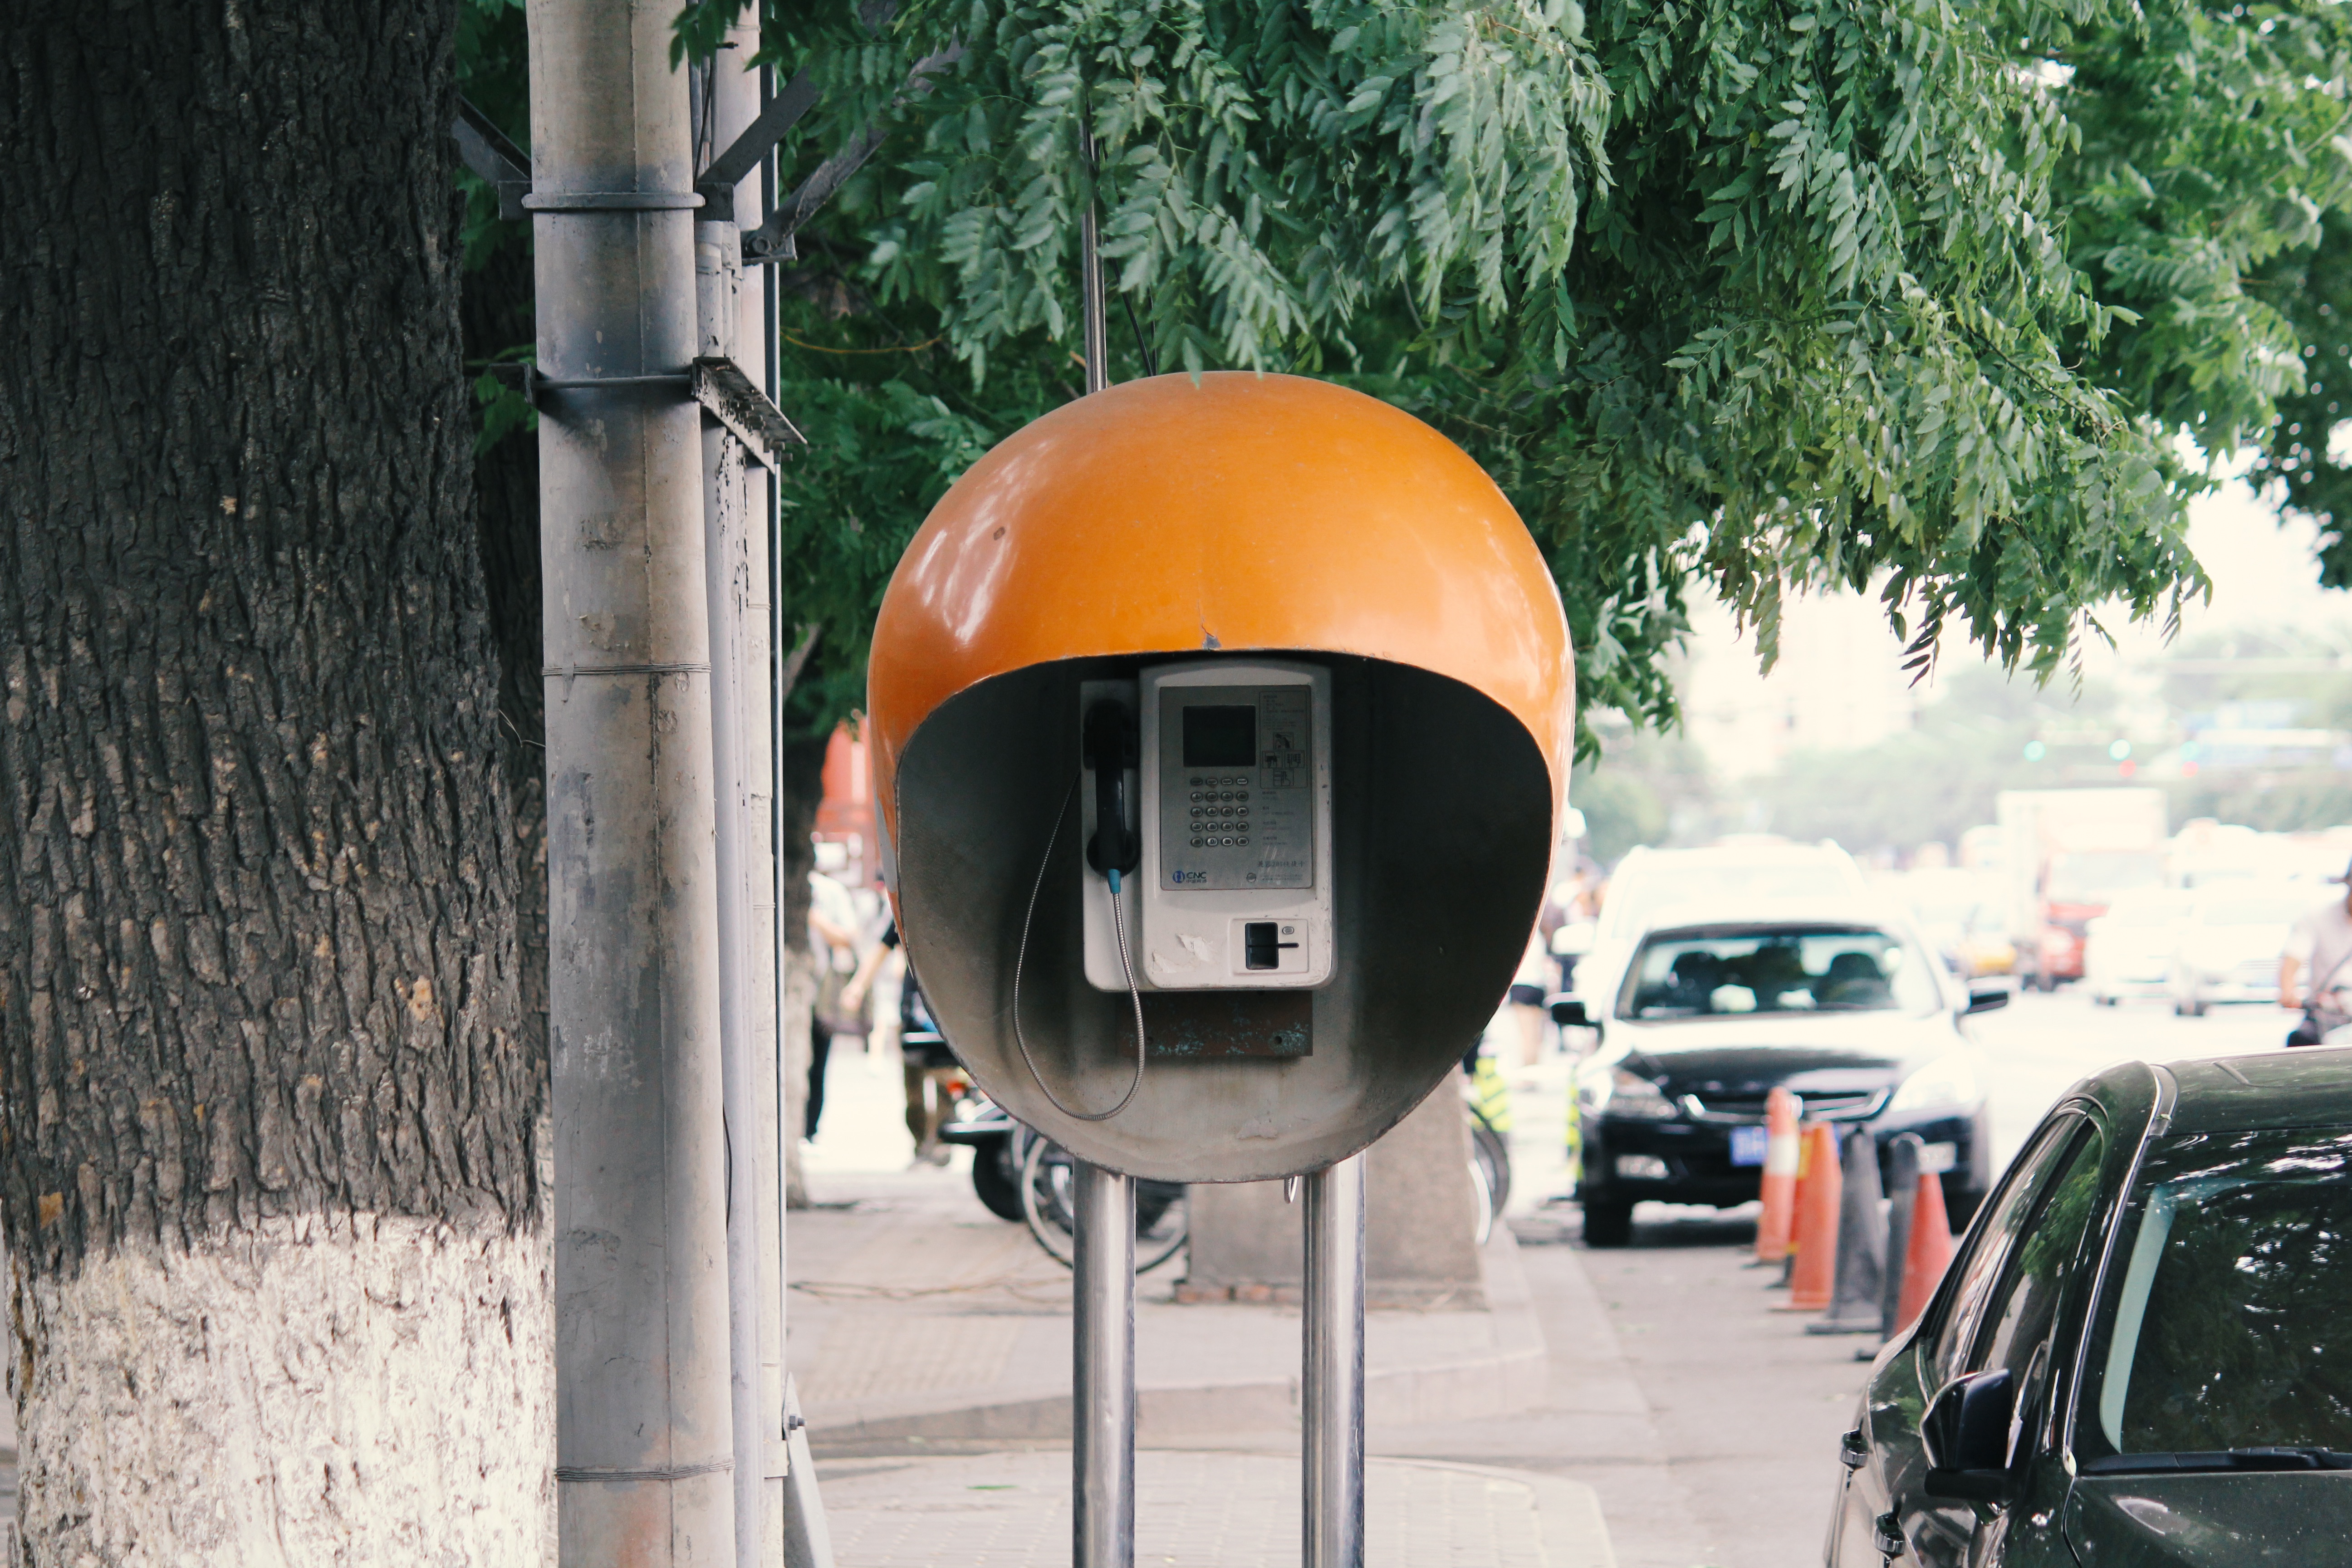
transport, lighting, infrastructure